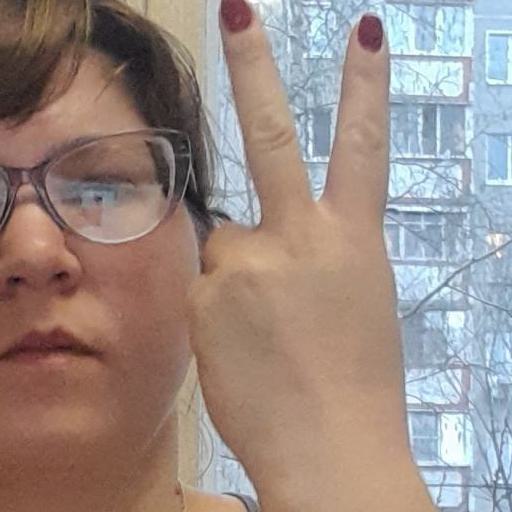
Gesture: peace_inverted